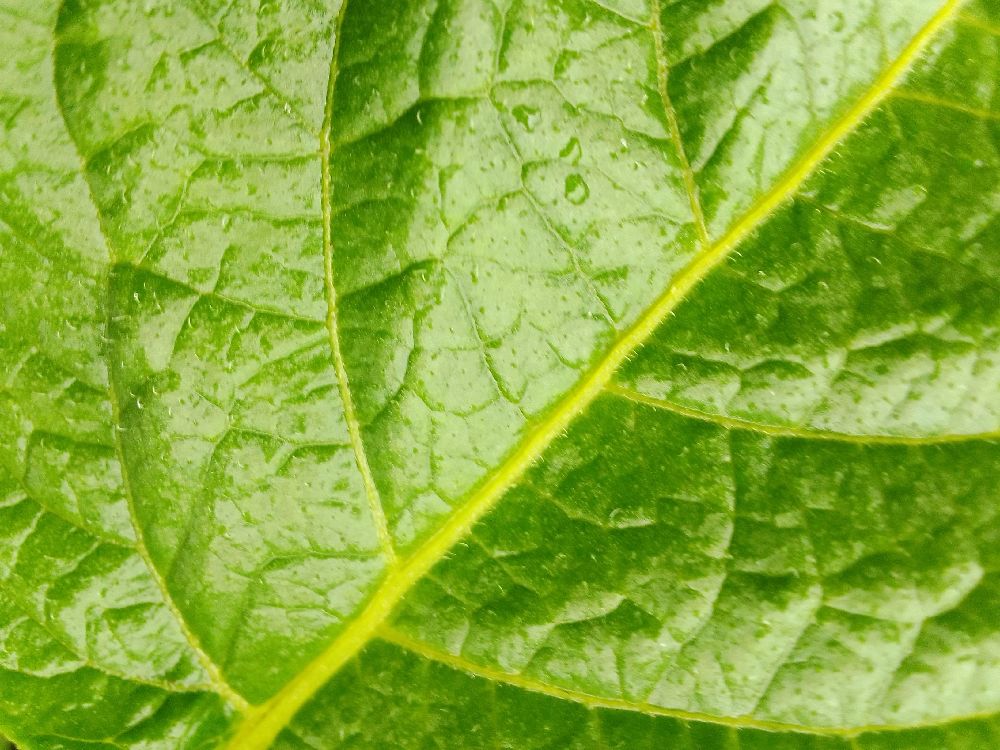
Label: Healthy